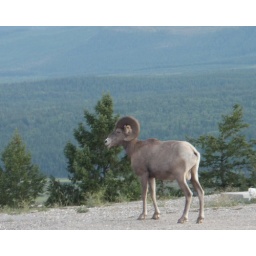
This sheep is Ram tough hanging out on the side of the road in Golden BC